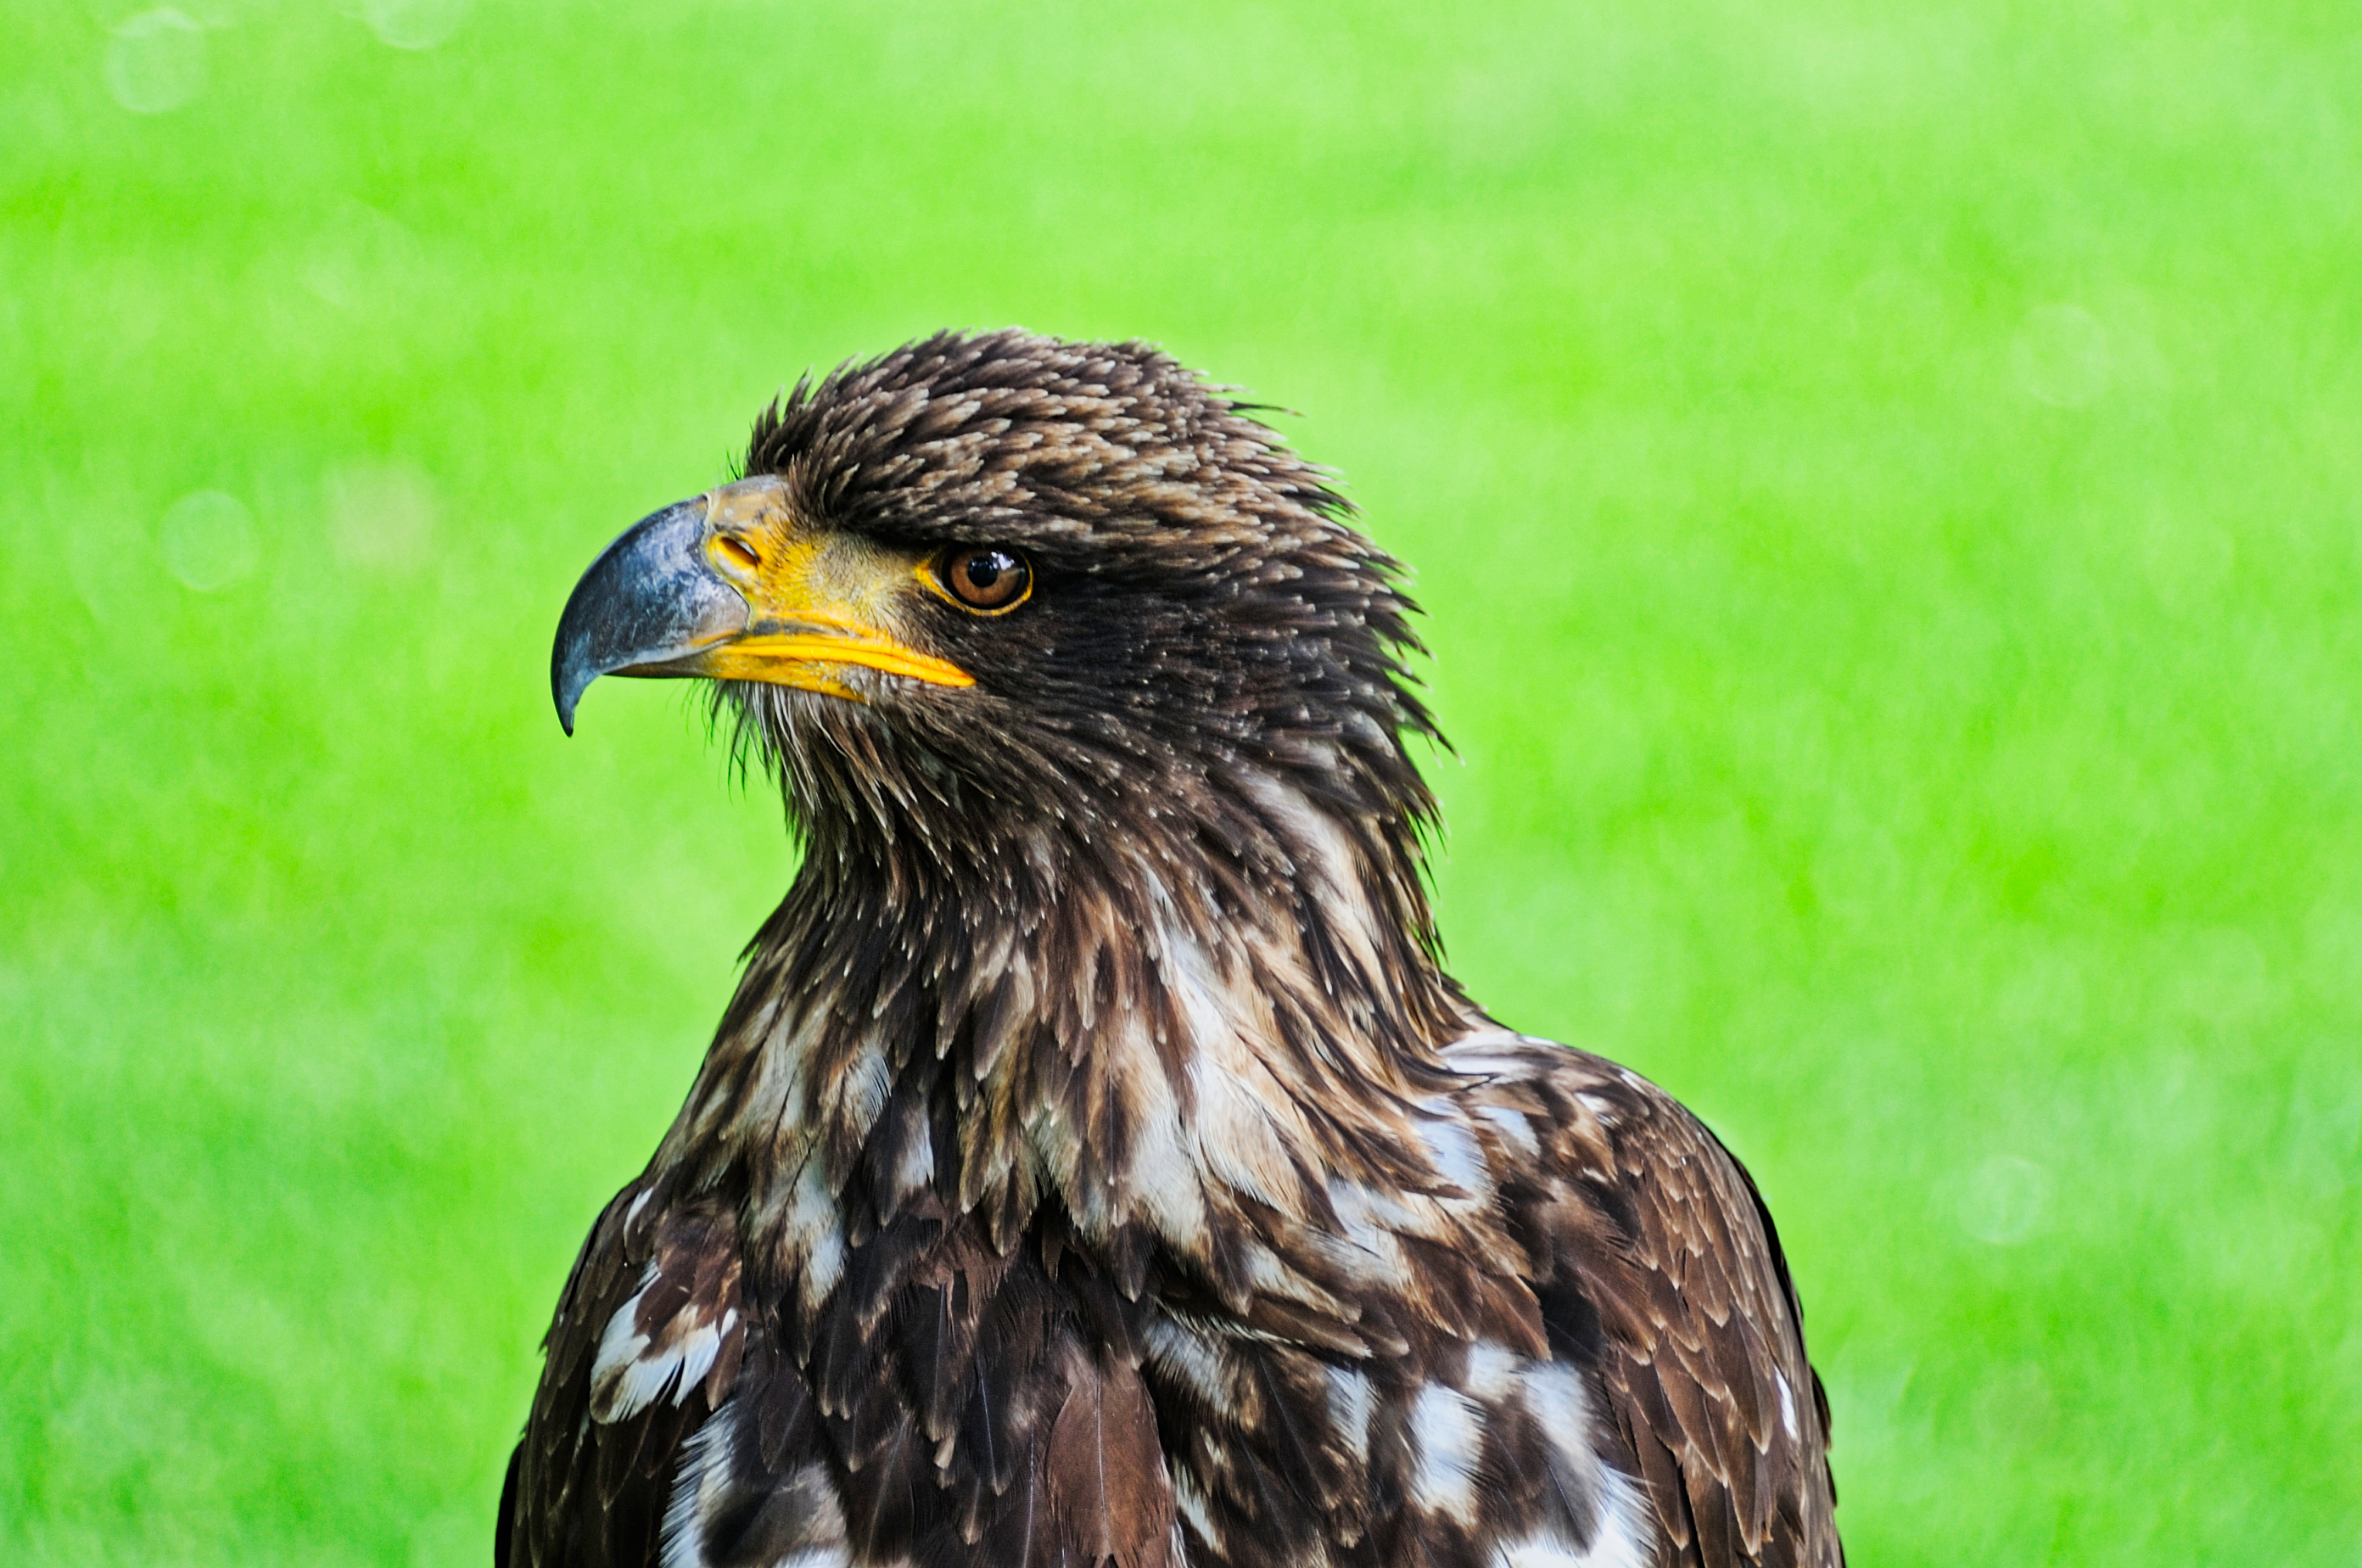
Roofvogel, bird, vertebrate, beak, bird of prey, eagle, hawk, accipitridae, accipitriformes, falcon, golden eagle, kite, Steller's sea eagle, buzzard, falconiformes, bald eagle, organism, adaptation, sea eagle, wildlife, sharp shinned hawk